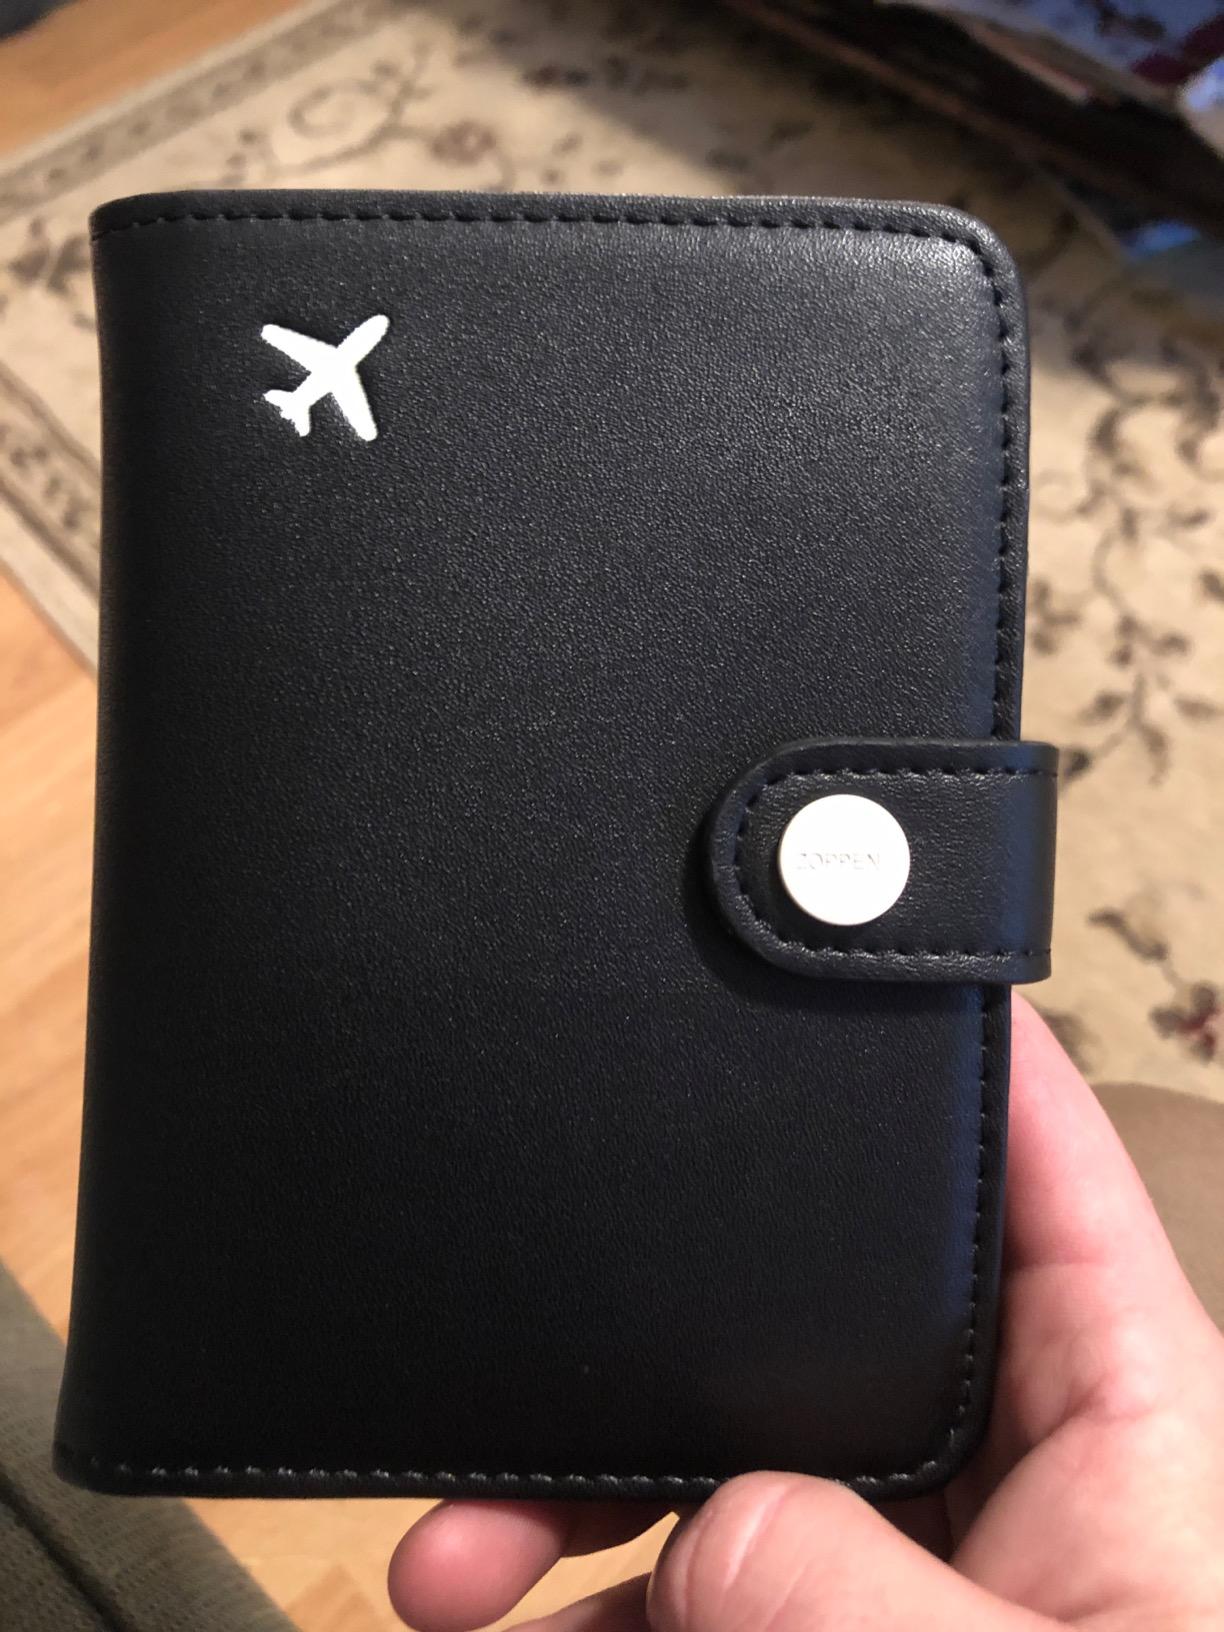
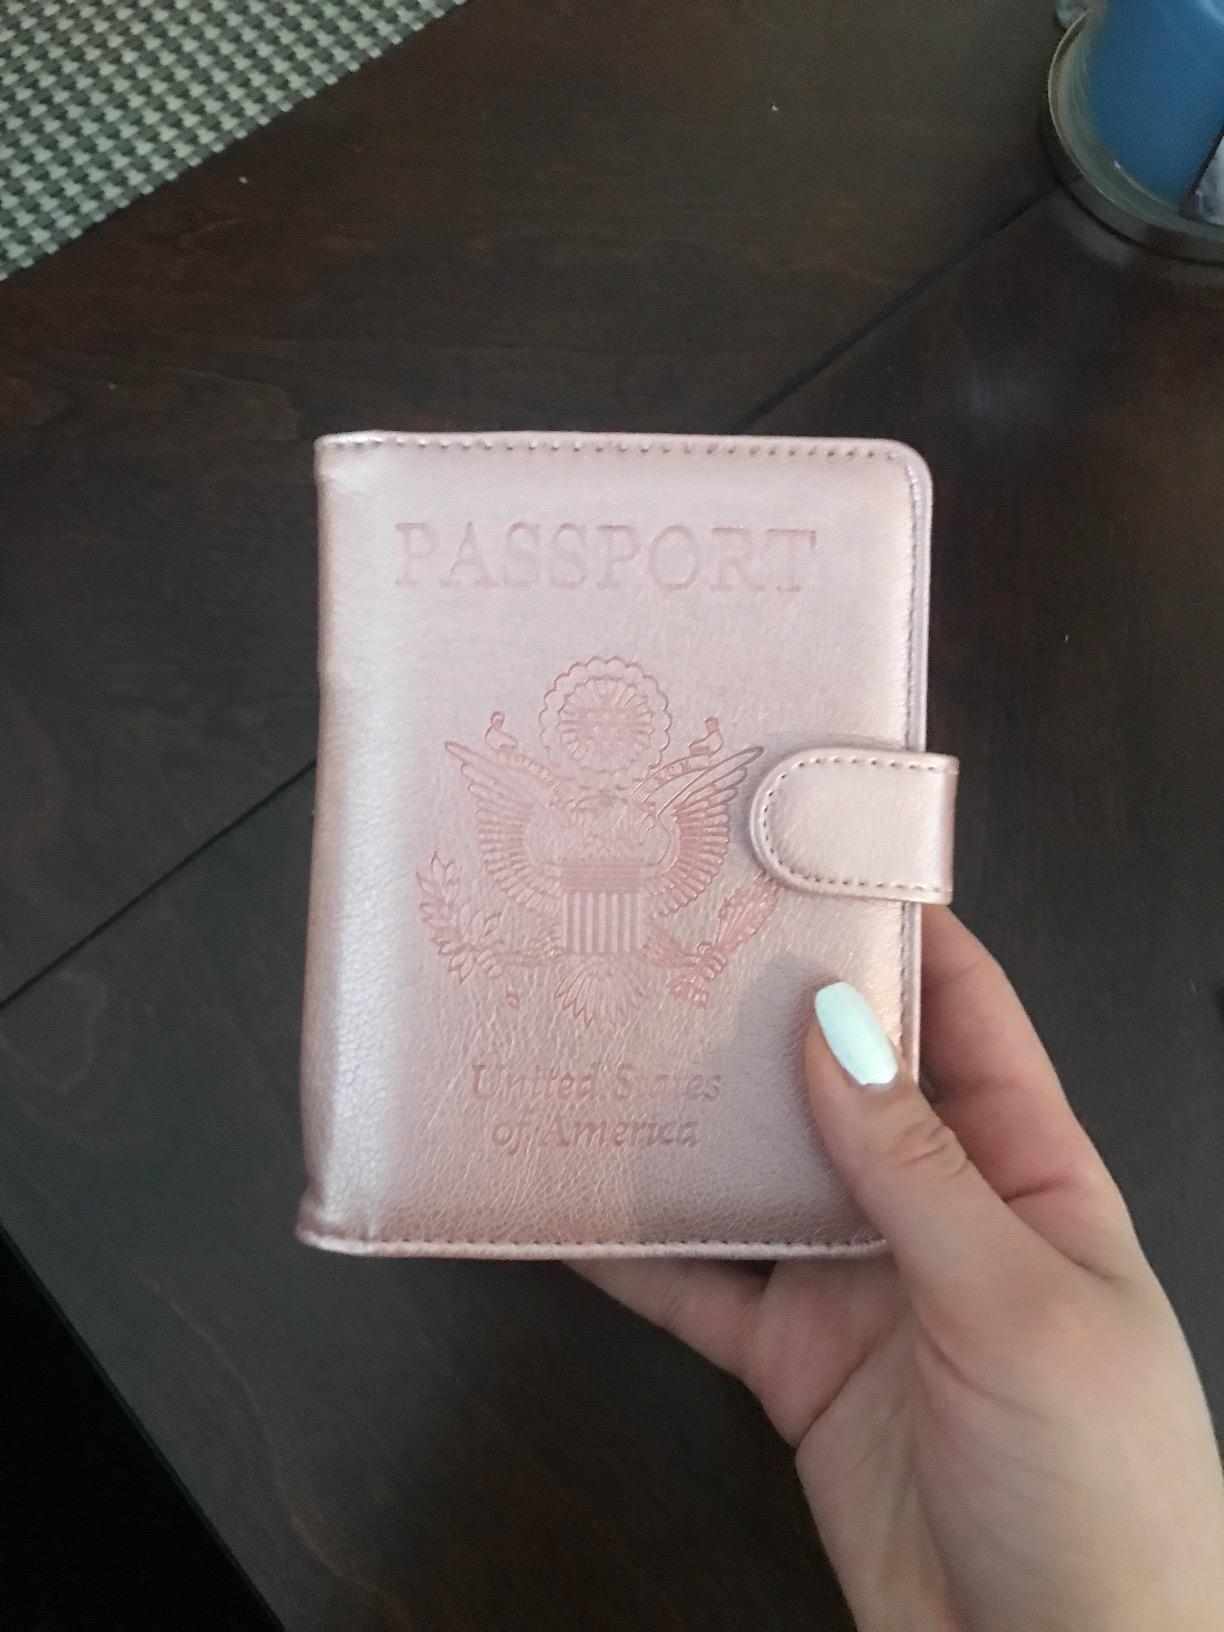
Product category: accessories_wallet
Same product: no